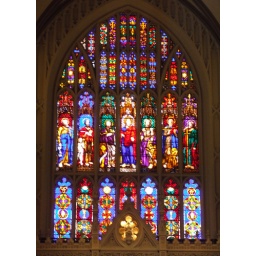
The beautiful stained glass window behind the altar in Trinity Church.